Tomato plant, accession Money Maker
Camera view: vertical (180 deg); turntable rotation: 270 degrees
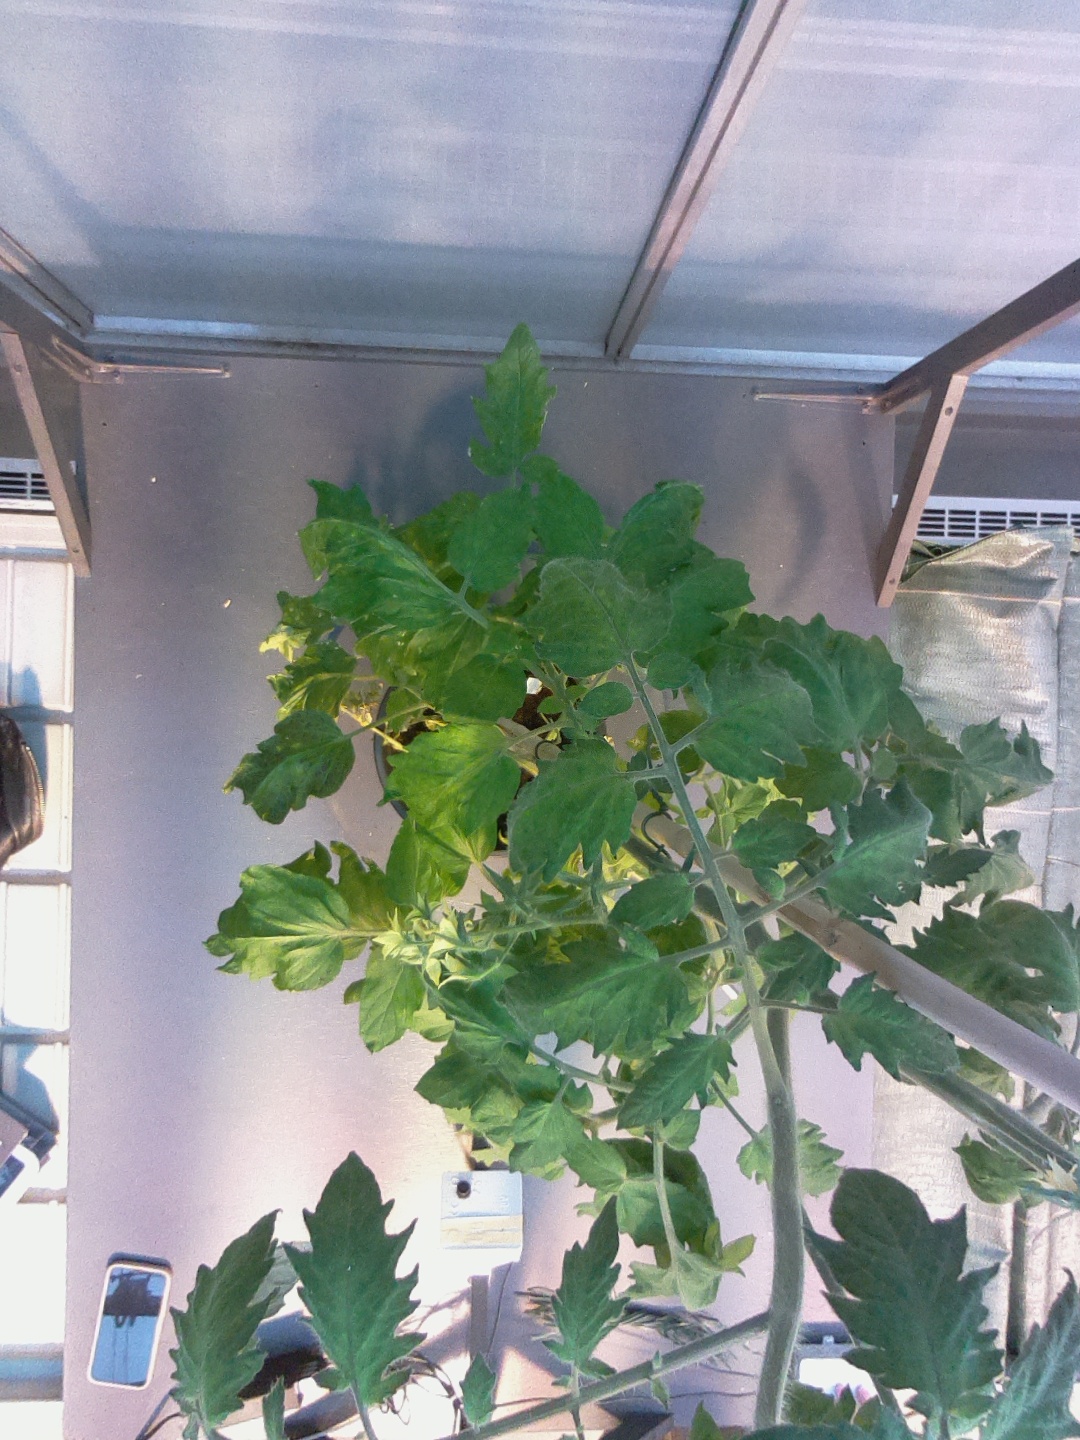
BBCH growth stage 70: Fruits at the main stem or branches visibles